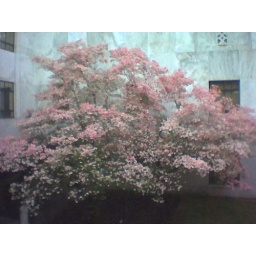
From Spring 2005, a flowering tree in a courtyard at the Oregon StateCapitol in Salem. (cell phone image)